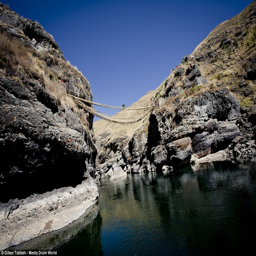
nearly there : a view of the partially - rebuilt bridge shows the main lengths of rope now in position across the river